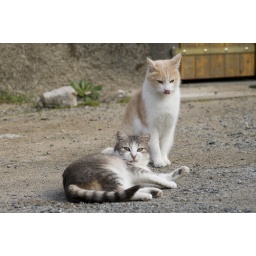
cats born in my country house